Tualatin Public Library

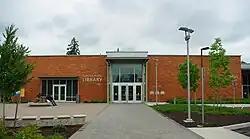
Entrance to the library, 2009

Tualatin Public Library is the library within Washington County Cooperative Library Services serving Tualatin, Oregon. In 2012, "The Oregonian" reported that nearly 200 volunteers contribute more than 1,000 hours to the library each month.